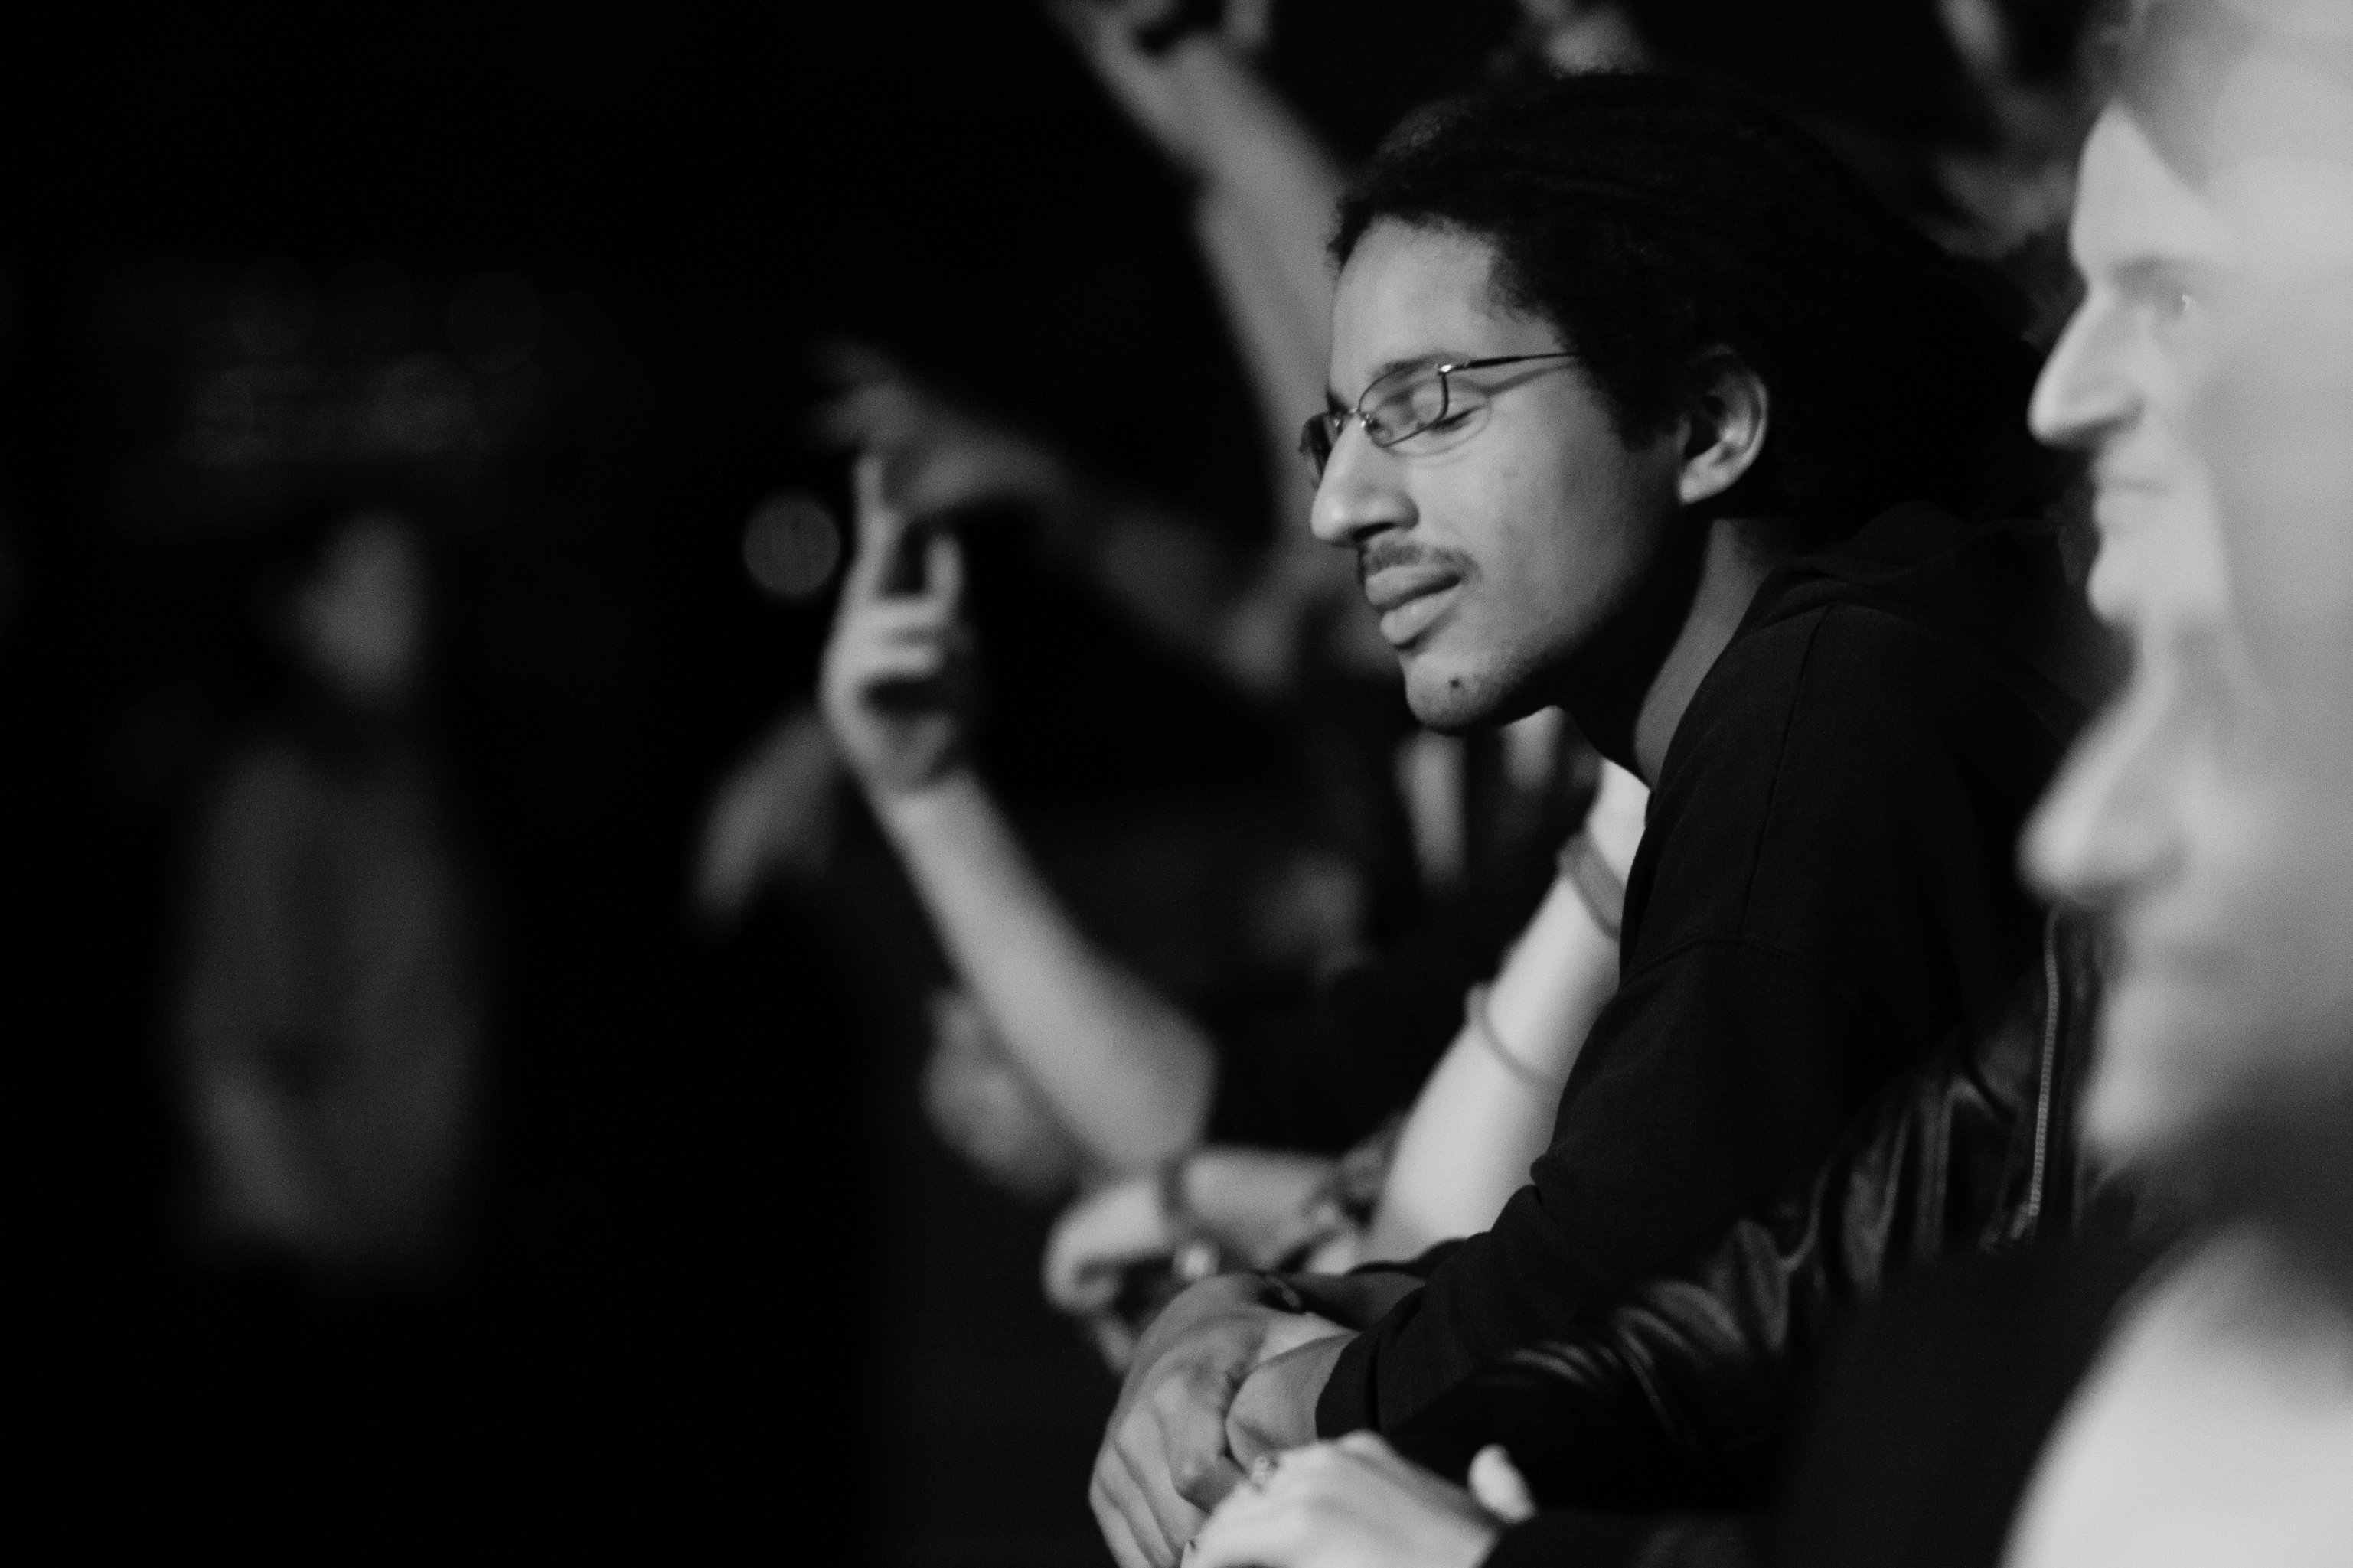
black and white, photography, star, concert, live, canon, black, monochrome, festival, 40d, gig, arena, 2012, dour, last, blackstar, dour2012, interaction, monochrome photography, film noir